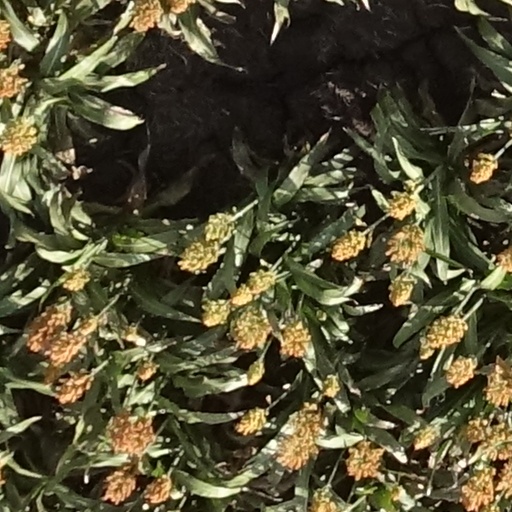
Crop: sorghum